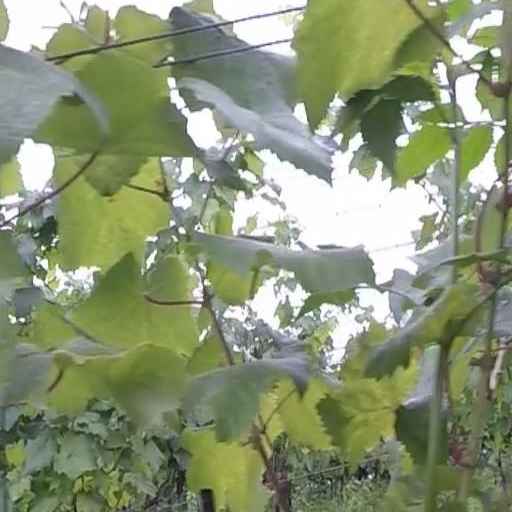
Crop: grape